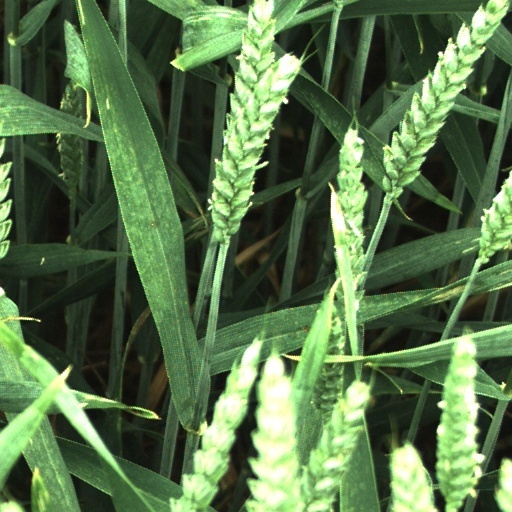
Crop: wheat